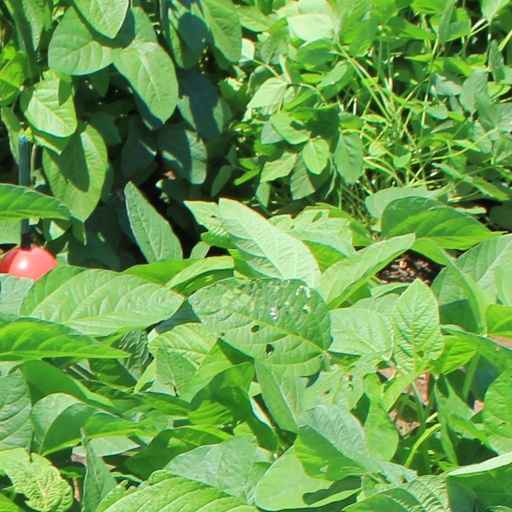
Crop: soybean